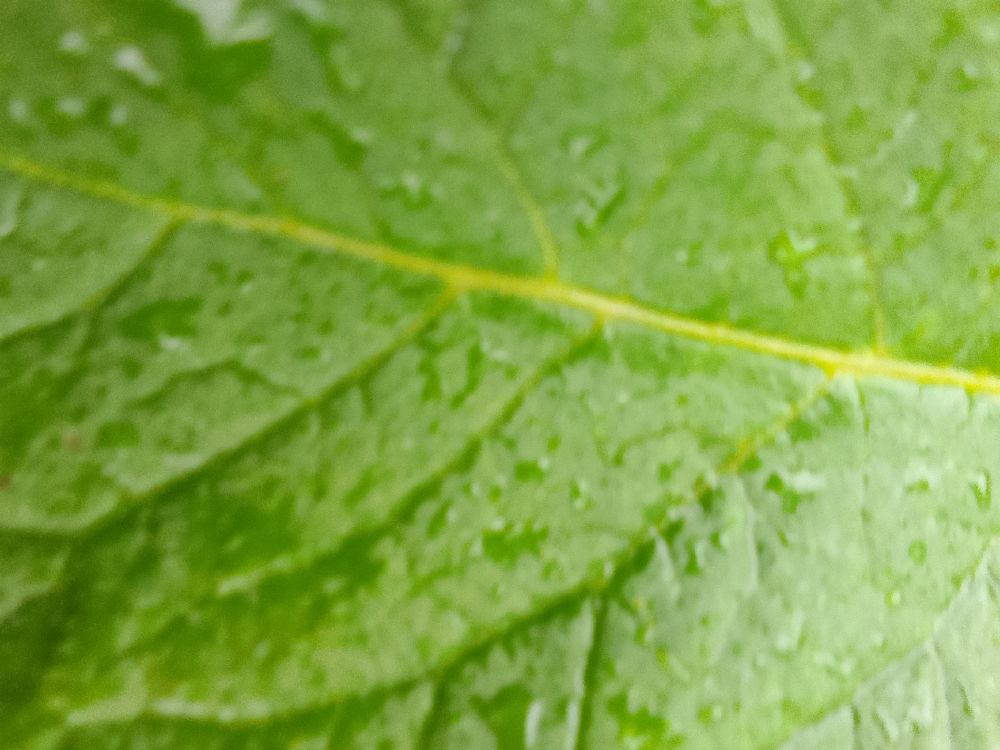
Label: Healthy